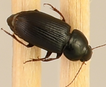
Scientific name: Discoderus parallelus
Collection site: Central Plains Experimental Range NEON (CPER), plot CPER_008